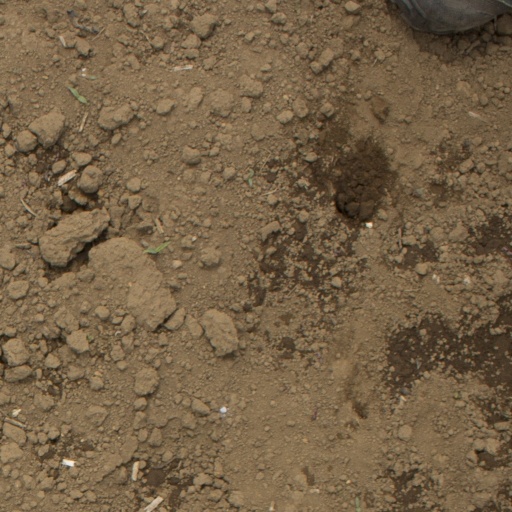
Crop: Jerusalem artichoke